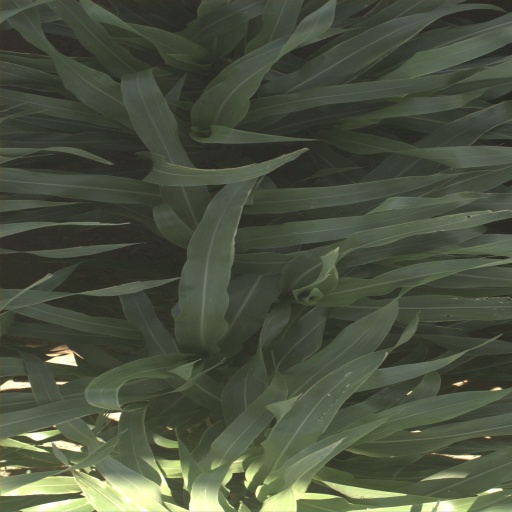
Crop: sorghum